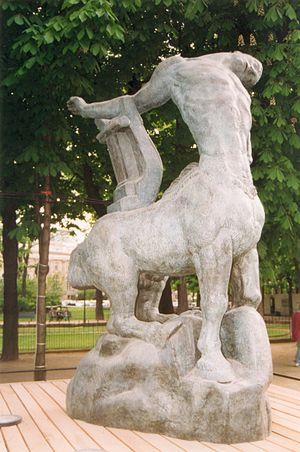
L’avenue des Champs-Élysées est une voie de Paris. Longue de près de deux kilomètres et suivant l'axe historique de la ville, elle est une voie de circulation centrale reliant la place de la Concorde à la place Charles-de-Gaulle dans le 8ᵉ arrondissement. Site touristique majeur, elle a souvent passé pour la plus belle avenue de la capitale, et est connue en France comme la « plus belle avenue du monde ».